Ne Zha (2019 film)

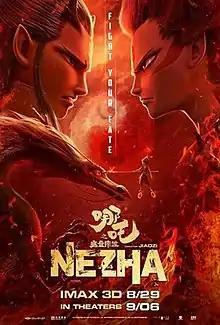
Theatrical release poster

Ne Zha, also spelled Nezha, is a 2019 Chinese animated fantasy comedy adventure film directed and written by Jiaozi. Its animation production is done by the director's own Chengdu Coco Cartoon. Featuring the popular Chinese mythological character Nezha, the plot is loosely based on the 16th-century novel "Investiture of the Gods" by Xu Zhonglin. In the film, a young boy named Ne Zha, is the reincarnation of the demon orb, which is separated from the chaos pearl by the Primeval Lord of Heaven, Yuanshi Tianzun. Born with the destructive powers of a demon orb, he finds himself as an outcast who is hated and feared by the townsfolk in Chengtang Pass. Destined by prophecy to bring destruction to the world, the young lad must choose between good and evil in order to break the shackles of fate and become the hero.